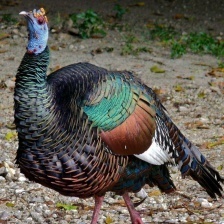
Species: OCELLATED TURKEY
Scientific name: MELEAGRIS OCELLATA